Autobahn

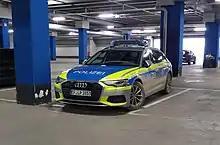
Contemporary patrol car, an Audi A6 Avant, used for policing on Autobahns in Thuringia

The last of the remaining original "Reichsautobahn", a section of A 11 northeast of Berlin near Gartz built in 1936—the westernmost remainder of the never-finished Berlinka— was scheduled for replacement around 2015. Roadway condition is described as "deplorable"; the -long concrete slabs, too long for proper expansion, are cracking under the weight of the traffic as well as the weather.